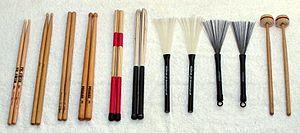
Une batterie est un ensemble d'instruments de percussion disposé pour être joué par une seule personne à l'aide de baguettes et de pédales.
En musique, les baguettes sont des accessoires de percussion utilisées pour frapper les fûts, les cymbales, et autres instruments de percussion. Elles peuvent se présenter sous de nombreuses formes.